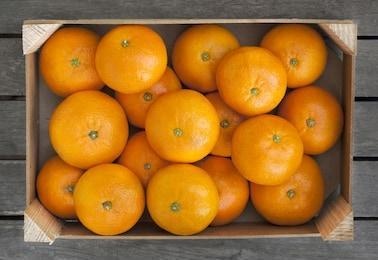
Label: mandarine